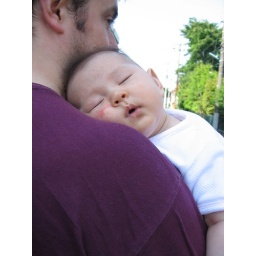
All that walking around in the park can really tire a girl out.